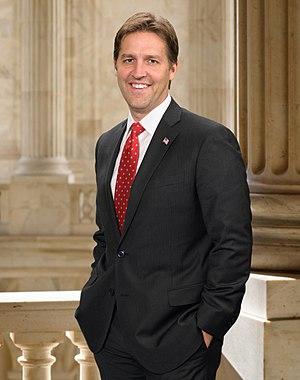
Le Nebraska est un État des États-Unis depuis le 1ᵉʳ mars 1867. Cette page dresse la liste des deux sénateurs qui représentent l'État au Congrès des États-Unis depuis de cette date.